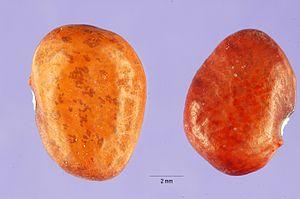
Le haricot tépari est une plante herbacée de la famille des légumineuses, originaire du sud de l'Amérique du Nord et cultivé depuis l'époque précolombienne par les populations amérindiennes.